Moritz Baier-Lentz

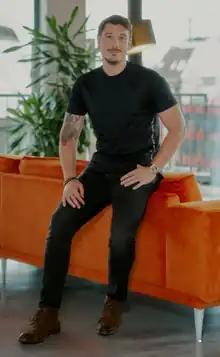
Moritz Baier-Lentz in 2023

Moritz Baier-Lentz is a German-American venture capitalist. He is a partner and the head of gaming & interactive media at Lightspeed Venture Partners, leading the firm's investments in gaming and artificial intelligence, including agentic simulations in video games and foundation models and applications for generative media creation.